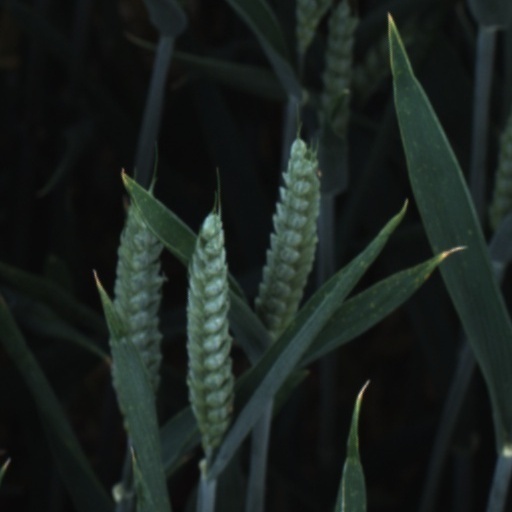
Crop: wheat